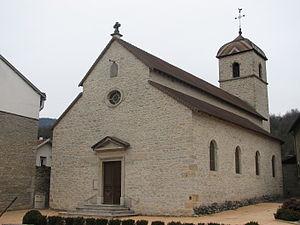
Église de Sault-Brénaz (Ain).